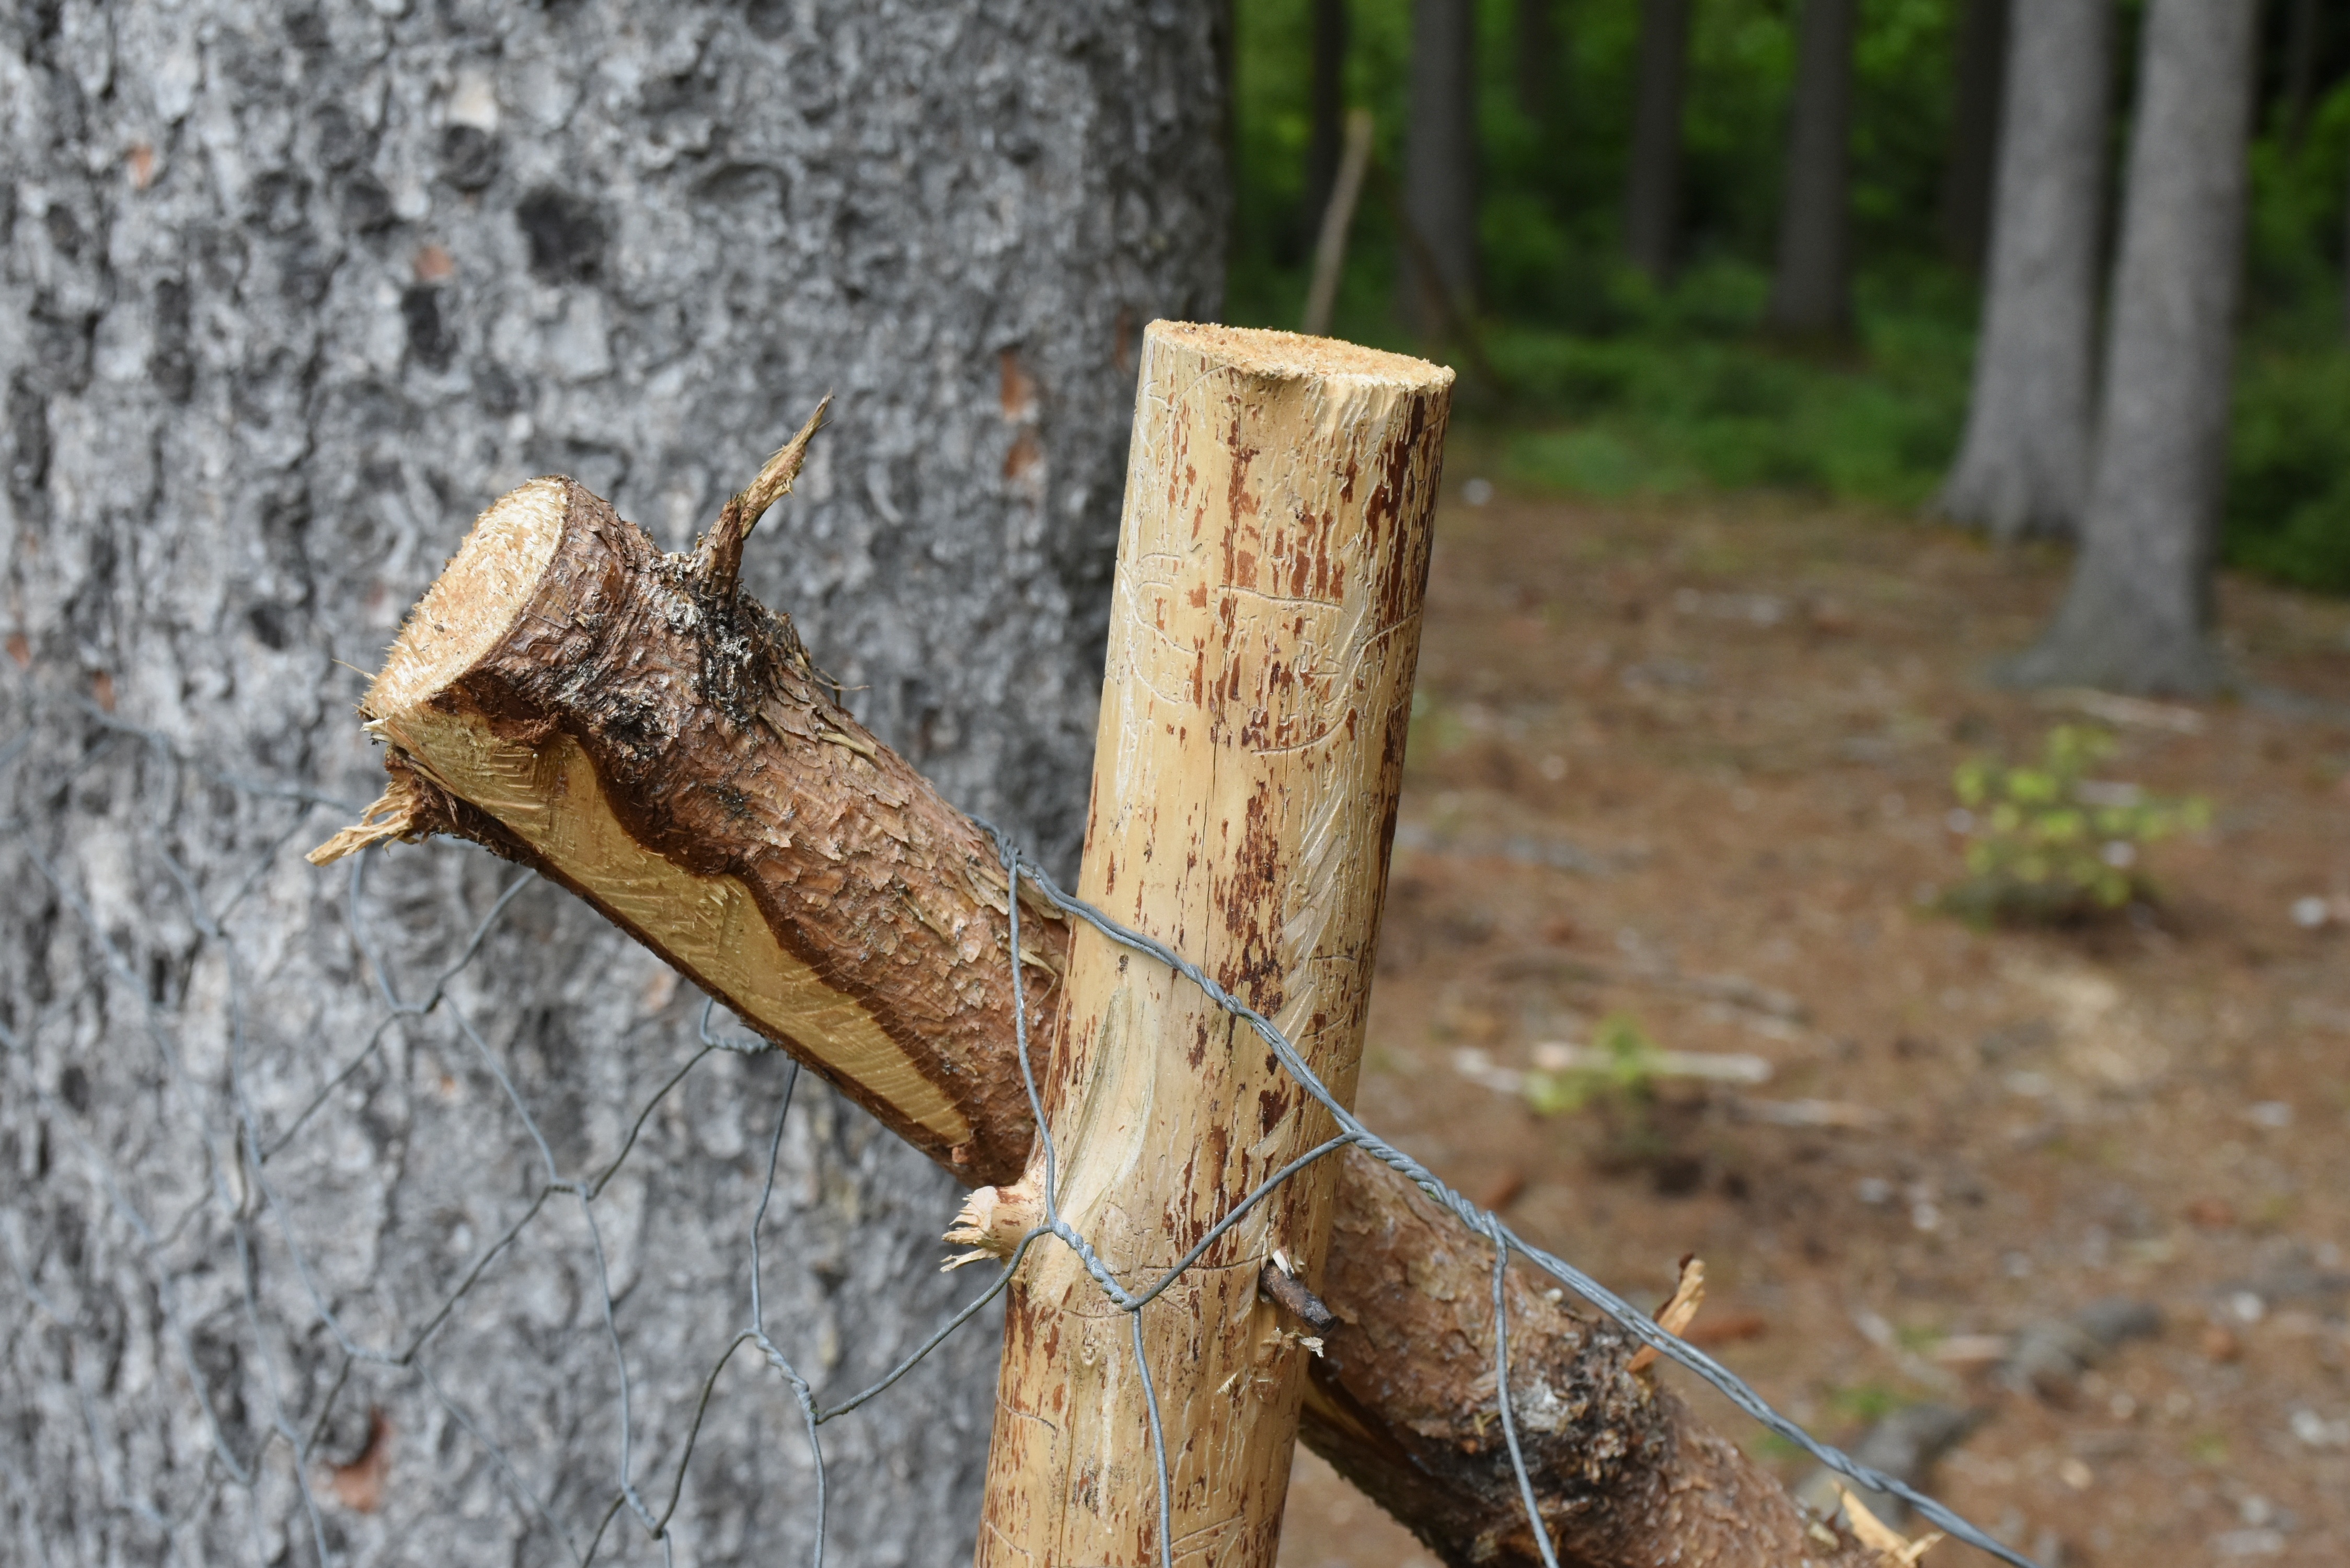
landscape, tree, nature, forest, branch, fence, wood, leaf, trunk, wildlife, insect, fauna, invertebrate, limit, wire mesh, fixing, demarcation, coniferous forest, stempen